Eduardo Victoria

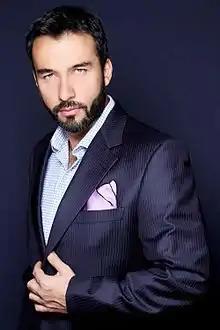

Eduardo Victoria (Born September 7, 1970, Ciudad de México, D.F. México), is a Mexican actor.